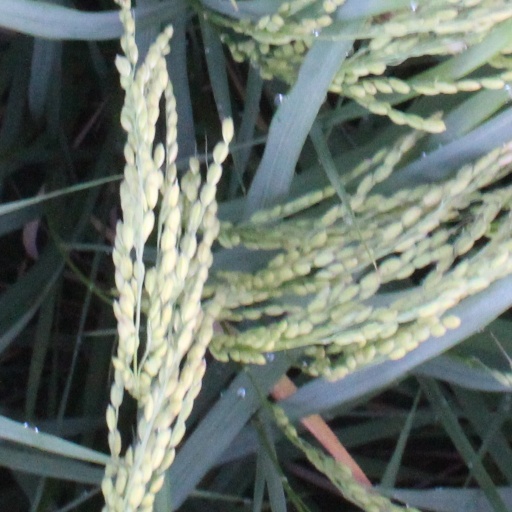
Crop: rice